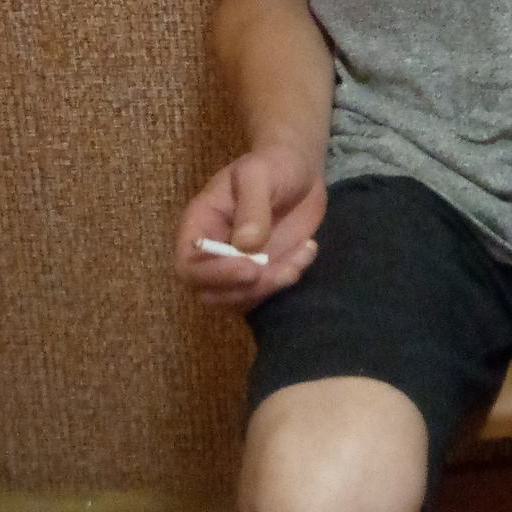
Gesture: no_gesture